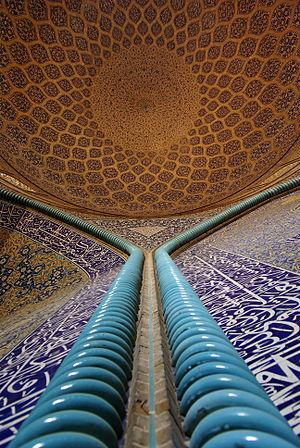
Le mur intérieur et le plafond de la mosquée du Sheikh Lutfallah à Isfahan, Iran